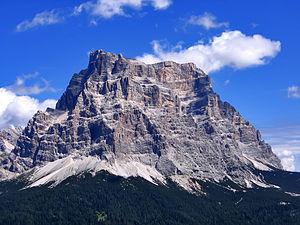
Le Monte Pelmo est un sommet des Alpes, à 3 168 m, dans les Dolomites de Cortina d'Ampezzo, en Italie. Il fait partie du site classé au patrimoine mondial nommé Les Dolomites.